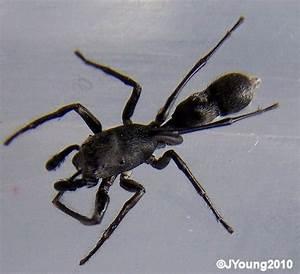
spider